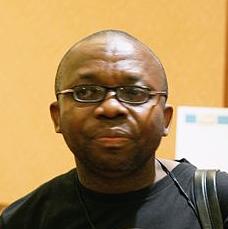
Age: 41